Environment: real
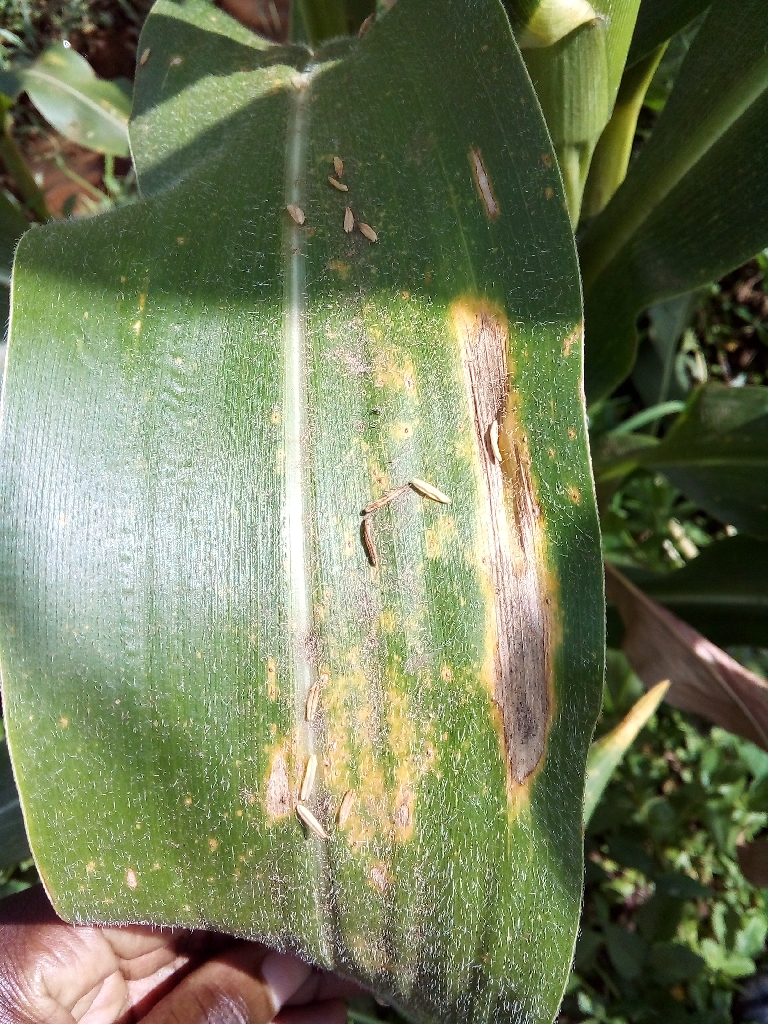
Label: northern_corn_leaf_blight